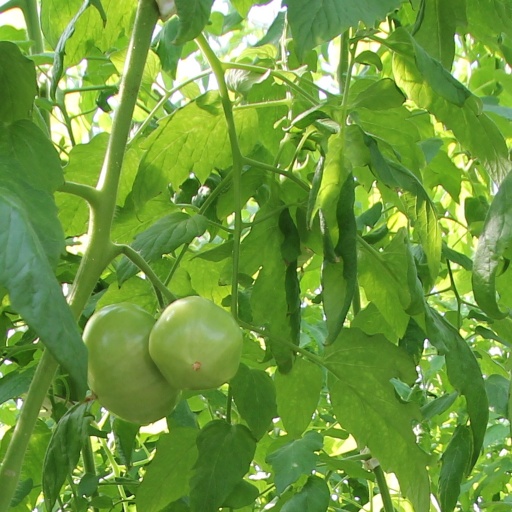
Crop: tomato